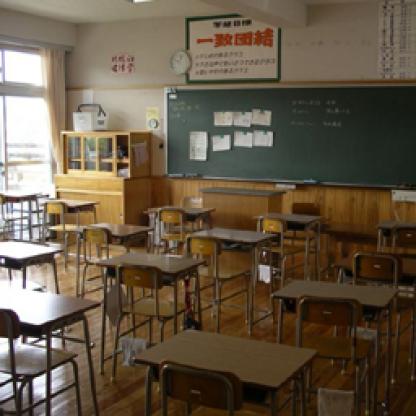
Scene: Indoor